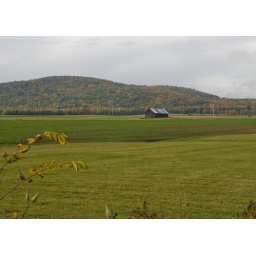
A little barn in the middle of a field that caught my eye